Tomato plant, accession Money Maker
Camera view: horizontal (90 deg, fisheye); turntable rotation: 180 degrees
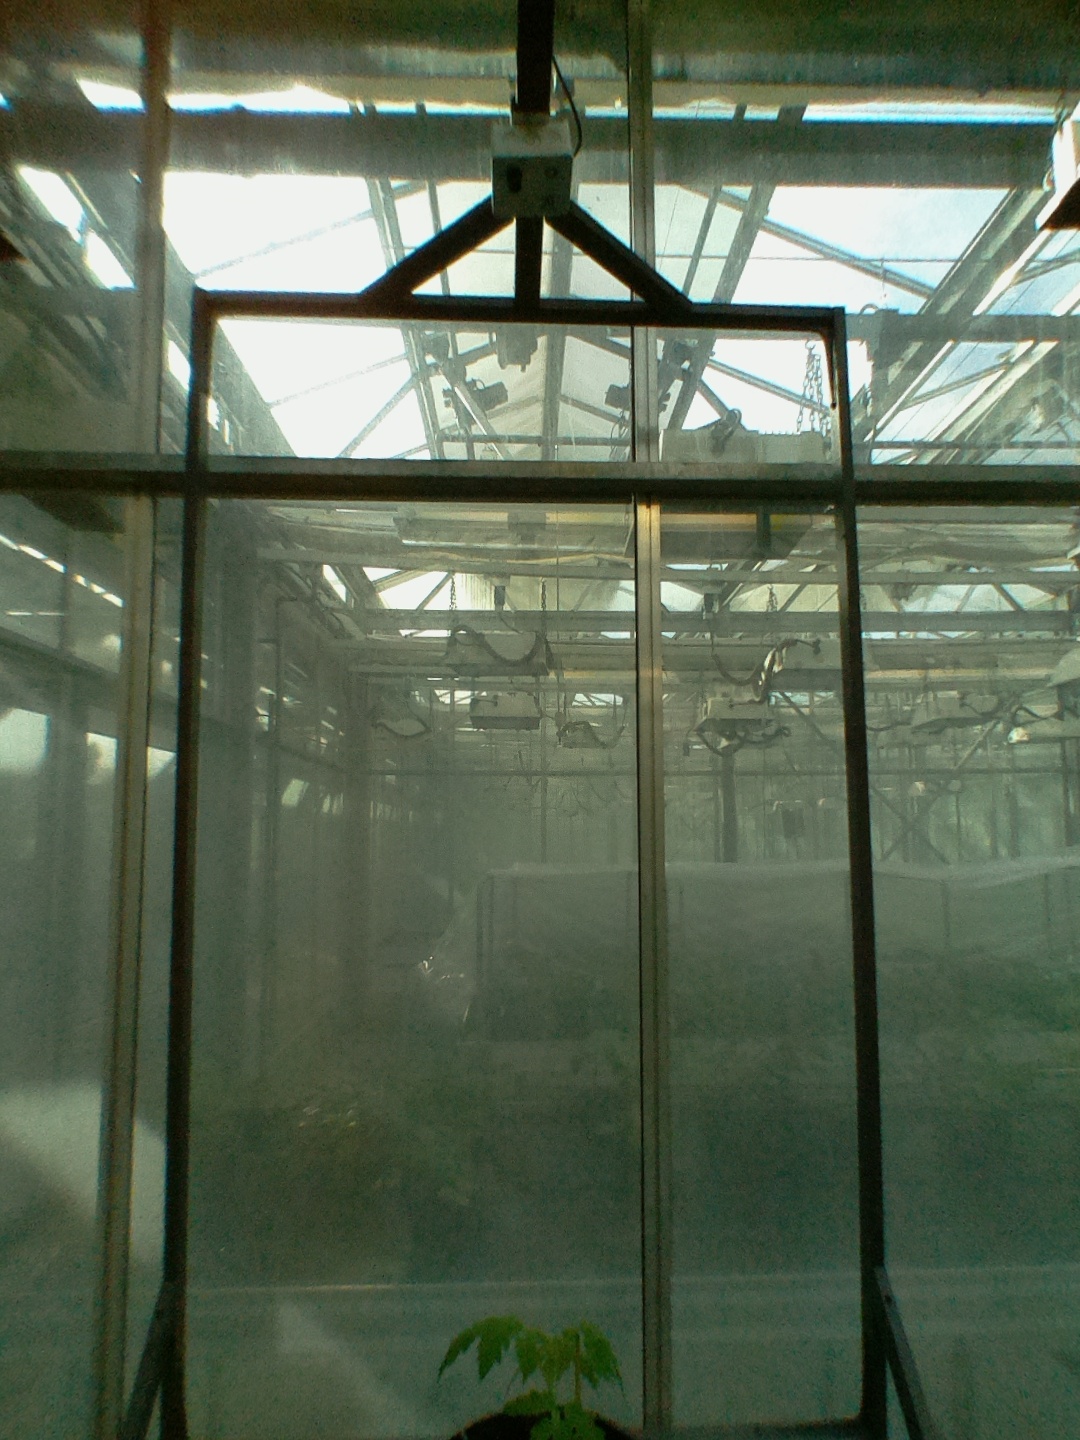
BBCH growth stage 13: 6 of true leaves visible